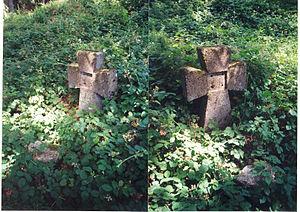
Cet article décrit les calvaires et croix qui jalonnent les routes et sentiers de Rombach-le-Franc